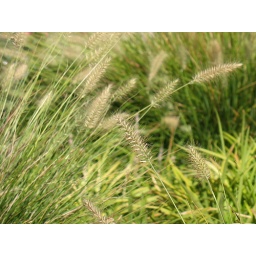
simplicity and beauty found in the flower beds outside my church